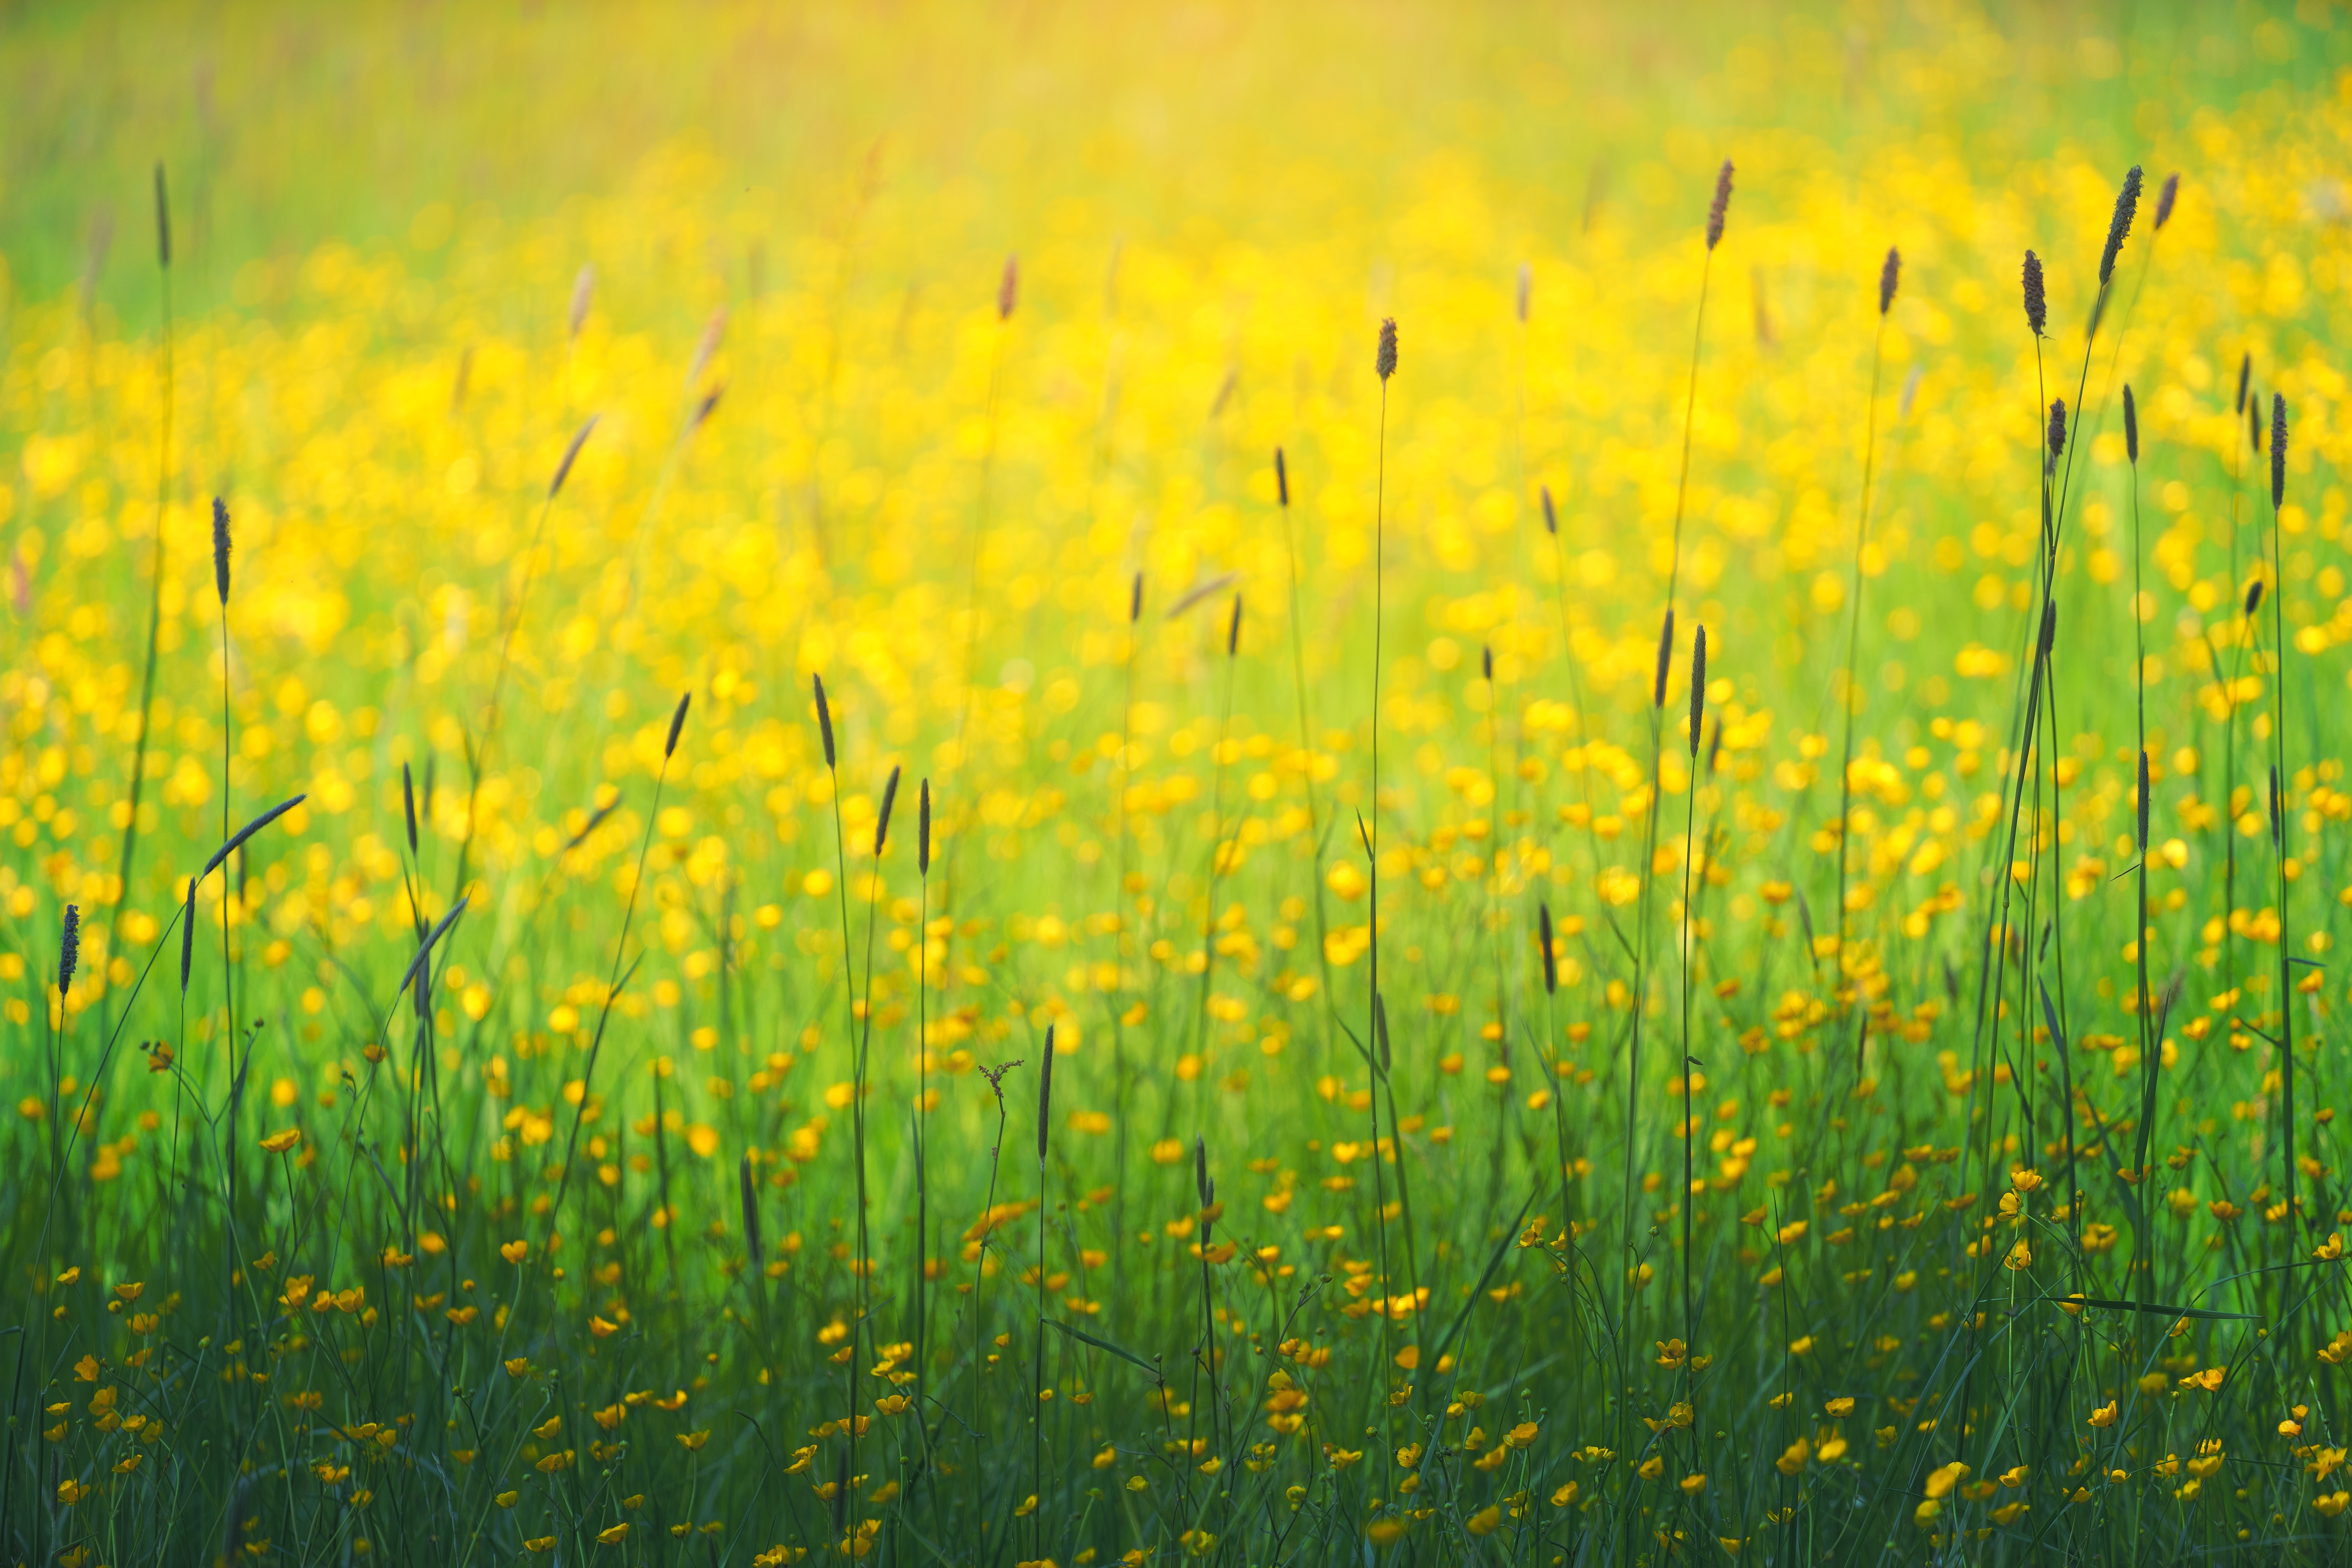
nature, grass, horizon, plant, sky, field, meadow, prairie, sunlight, morning, flower, food, green, produce, vegetable, crop, pasture, yellow, agriculture, plain, rapeseed, wildflower, grassland, habitat, canola, ecosystem, brassica, macro photography, flowering plant, natural environment, grass family, land plant, mustard plant